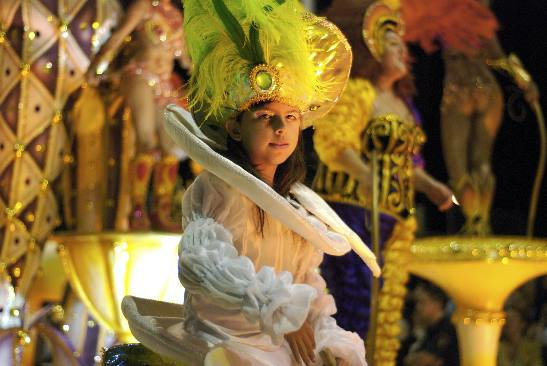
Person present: Yes